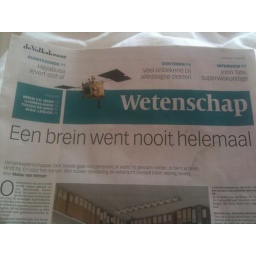
Mooi gedaan! Dick Swaab gaat met pensioen. Portret van de hersenprofessor door Malou van Hintum, in de #vk